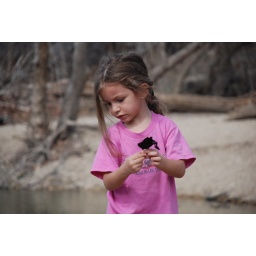
Kat loves running around outside. Her favourite activities are collecting shells and throwing rocks into the water.